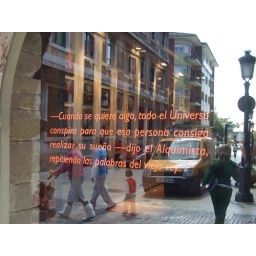
Photo 2: Quote of the book in the window